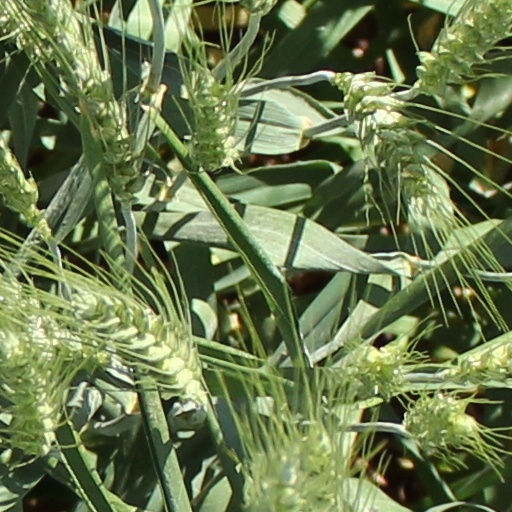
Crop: wheat